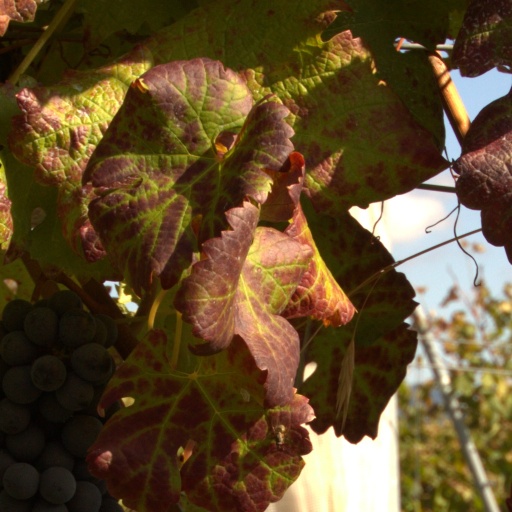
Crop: grape